Edenvale Gardens Regional Park

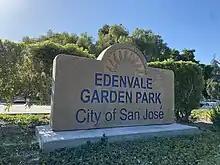
Edenvale Garden Park sign

The formal park was sold in 1959 to the Frontier Village Corporation, formed by Joseph Zukin, Hawley Smith, and Michael Khourie. The amusement park was laid out so carefully that only four trees were removed during construction, which cost US$2 million. Frontier Village opened on October 21, 1961, and was immortalized in a comic issue featuring Dennis the Menace in 1970. The park closed its gates for the last time on September 28, 1980, as the land had become surrounded by suburban sprawl and was purchased by the Bren Corporation for housing. Approximately half the land was redeveloped for residences, also named "Frontier Village".